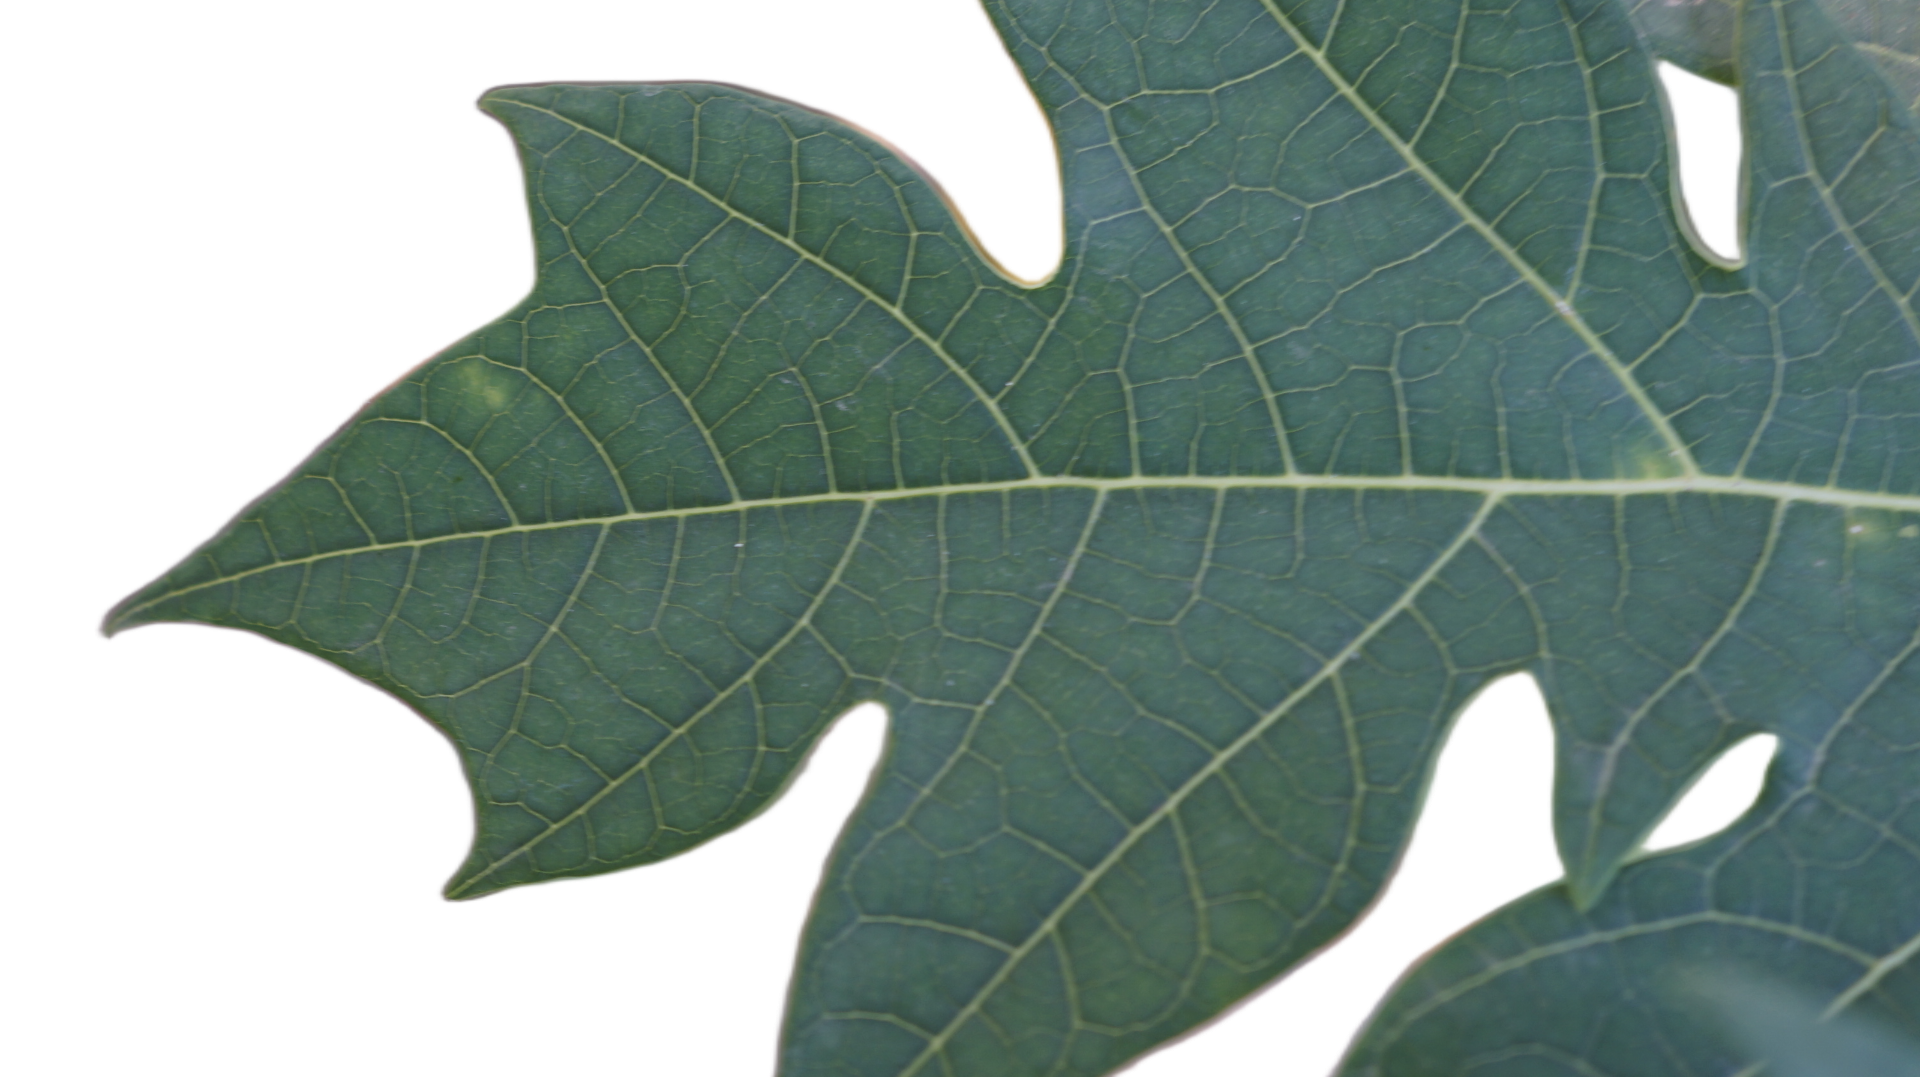
Crop: Papaya
Label: Healthy_leaf